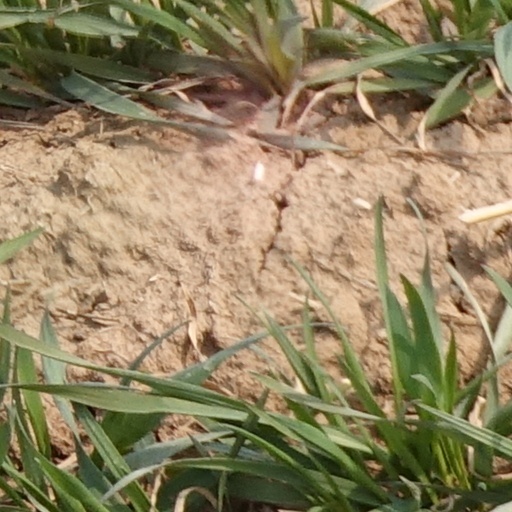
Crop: wheat